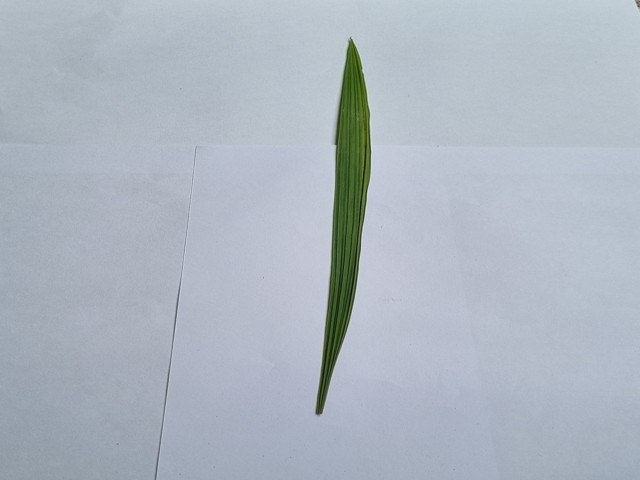
Plant: betal